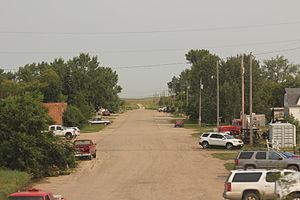
La ville de Palermo est située dans le comté de Mountrail, dans l’État du Dakota du Nord, aux États-Unis. Sa population s’élevait à 74 habitants lors du recensement de 2010, estimée à 84 habitants en 2016.